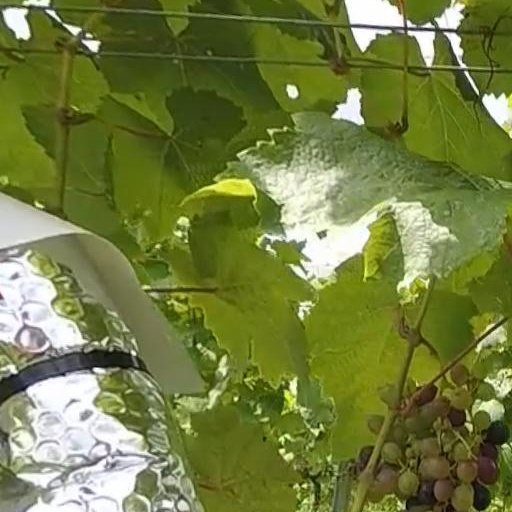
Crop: grape